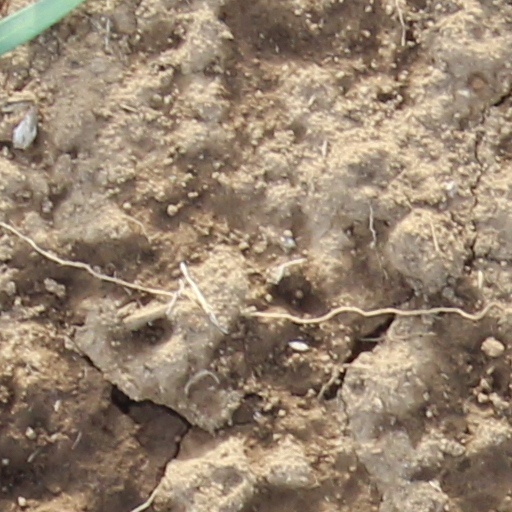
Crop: wheat